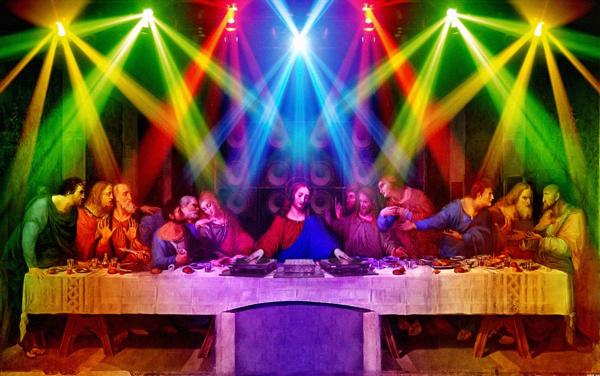
回答: 最後の晩餐ボーナス確定